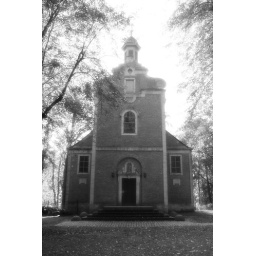
Chapel by the lake in Park van Tervuren.